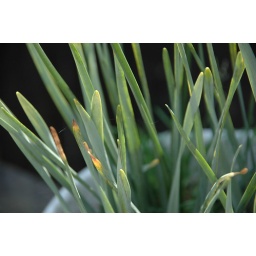
spring green - something in a pot